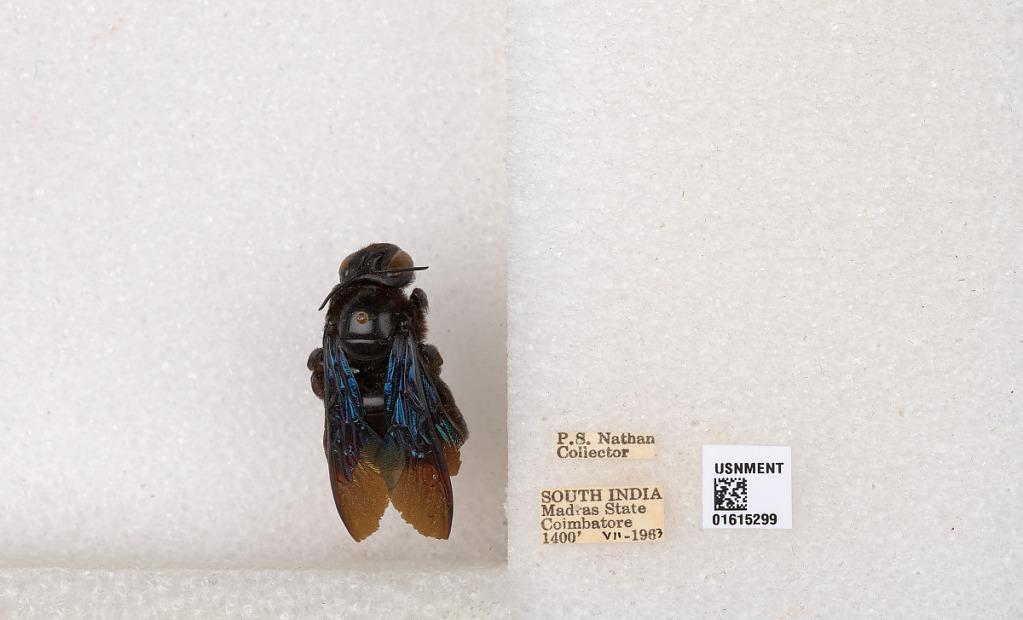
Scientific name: Xylocopa (Biluna) auripennis auripennis Lepeletier
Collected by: P. Nathan
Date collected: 1963-7-1
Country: India
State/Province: Tamil Nadu
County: Coimbatore
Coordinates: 10.9955, 76.9034